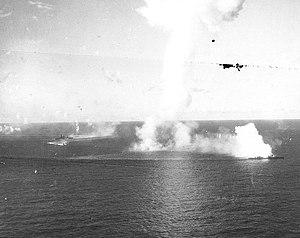
Les destroyers de la classe Akizuki furent parmi les premiers des nouvelles classes des nouveaux destroyers de la marine impériale japonaise après 1942. La MIJ les appelait destroyers de type-B à partir du nom des plans. Ils furent surtout conçus pour lutter contre les avions et les sous-marins.